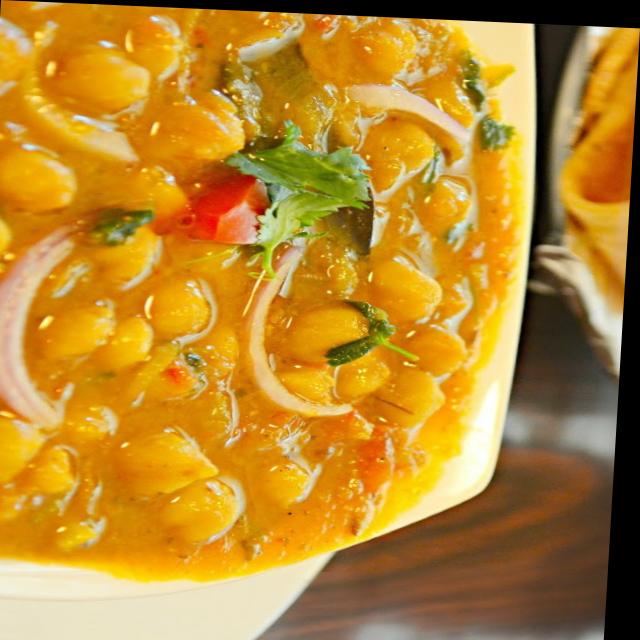
Dish: chole